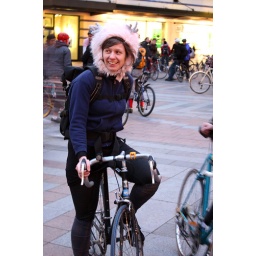
Cute girl in a pink hat before critical mass.